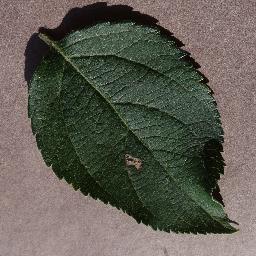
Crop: apple
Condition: healthy